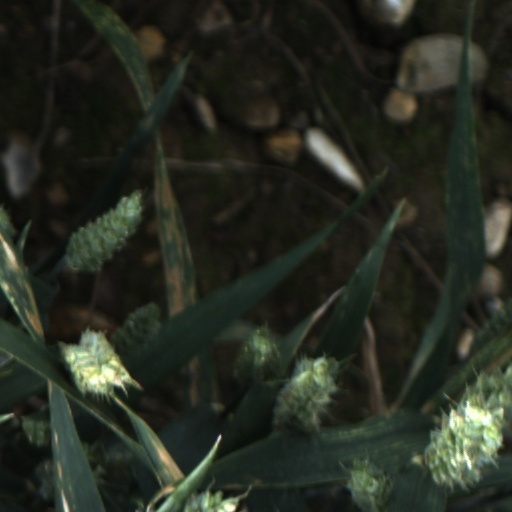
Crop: wheat